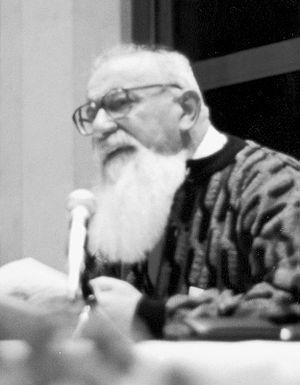
Lev Zinovievitch Kopelev, né le 9 avril 1912 à Kiev et mort le 18 juin 1997, est un écrivain et dissident soviétique.